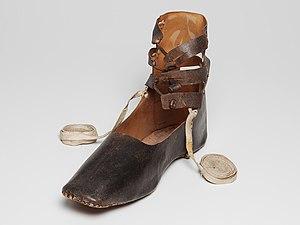
La halitza est une prescription d’institution biblique prenant la forme d’une cérémonie que doivent réaliser une veuve sans enfant et son beau-frère si celui-ci refuse ou ne peut pratiquer le yibboum.